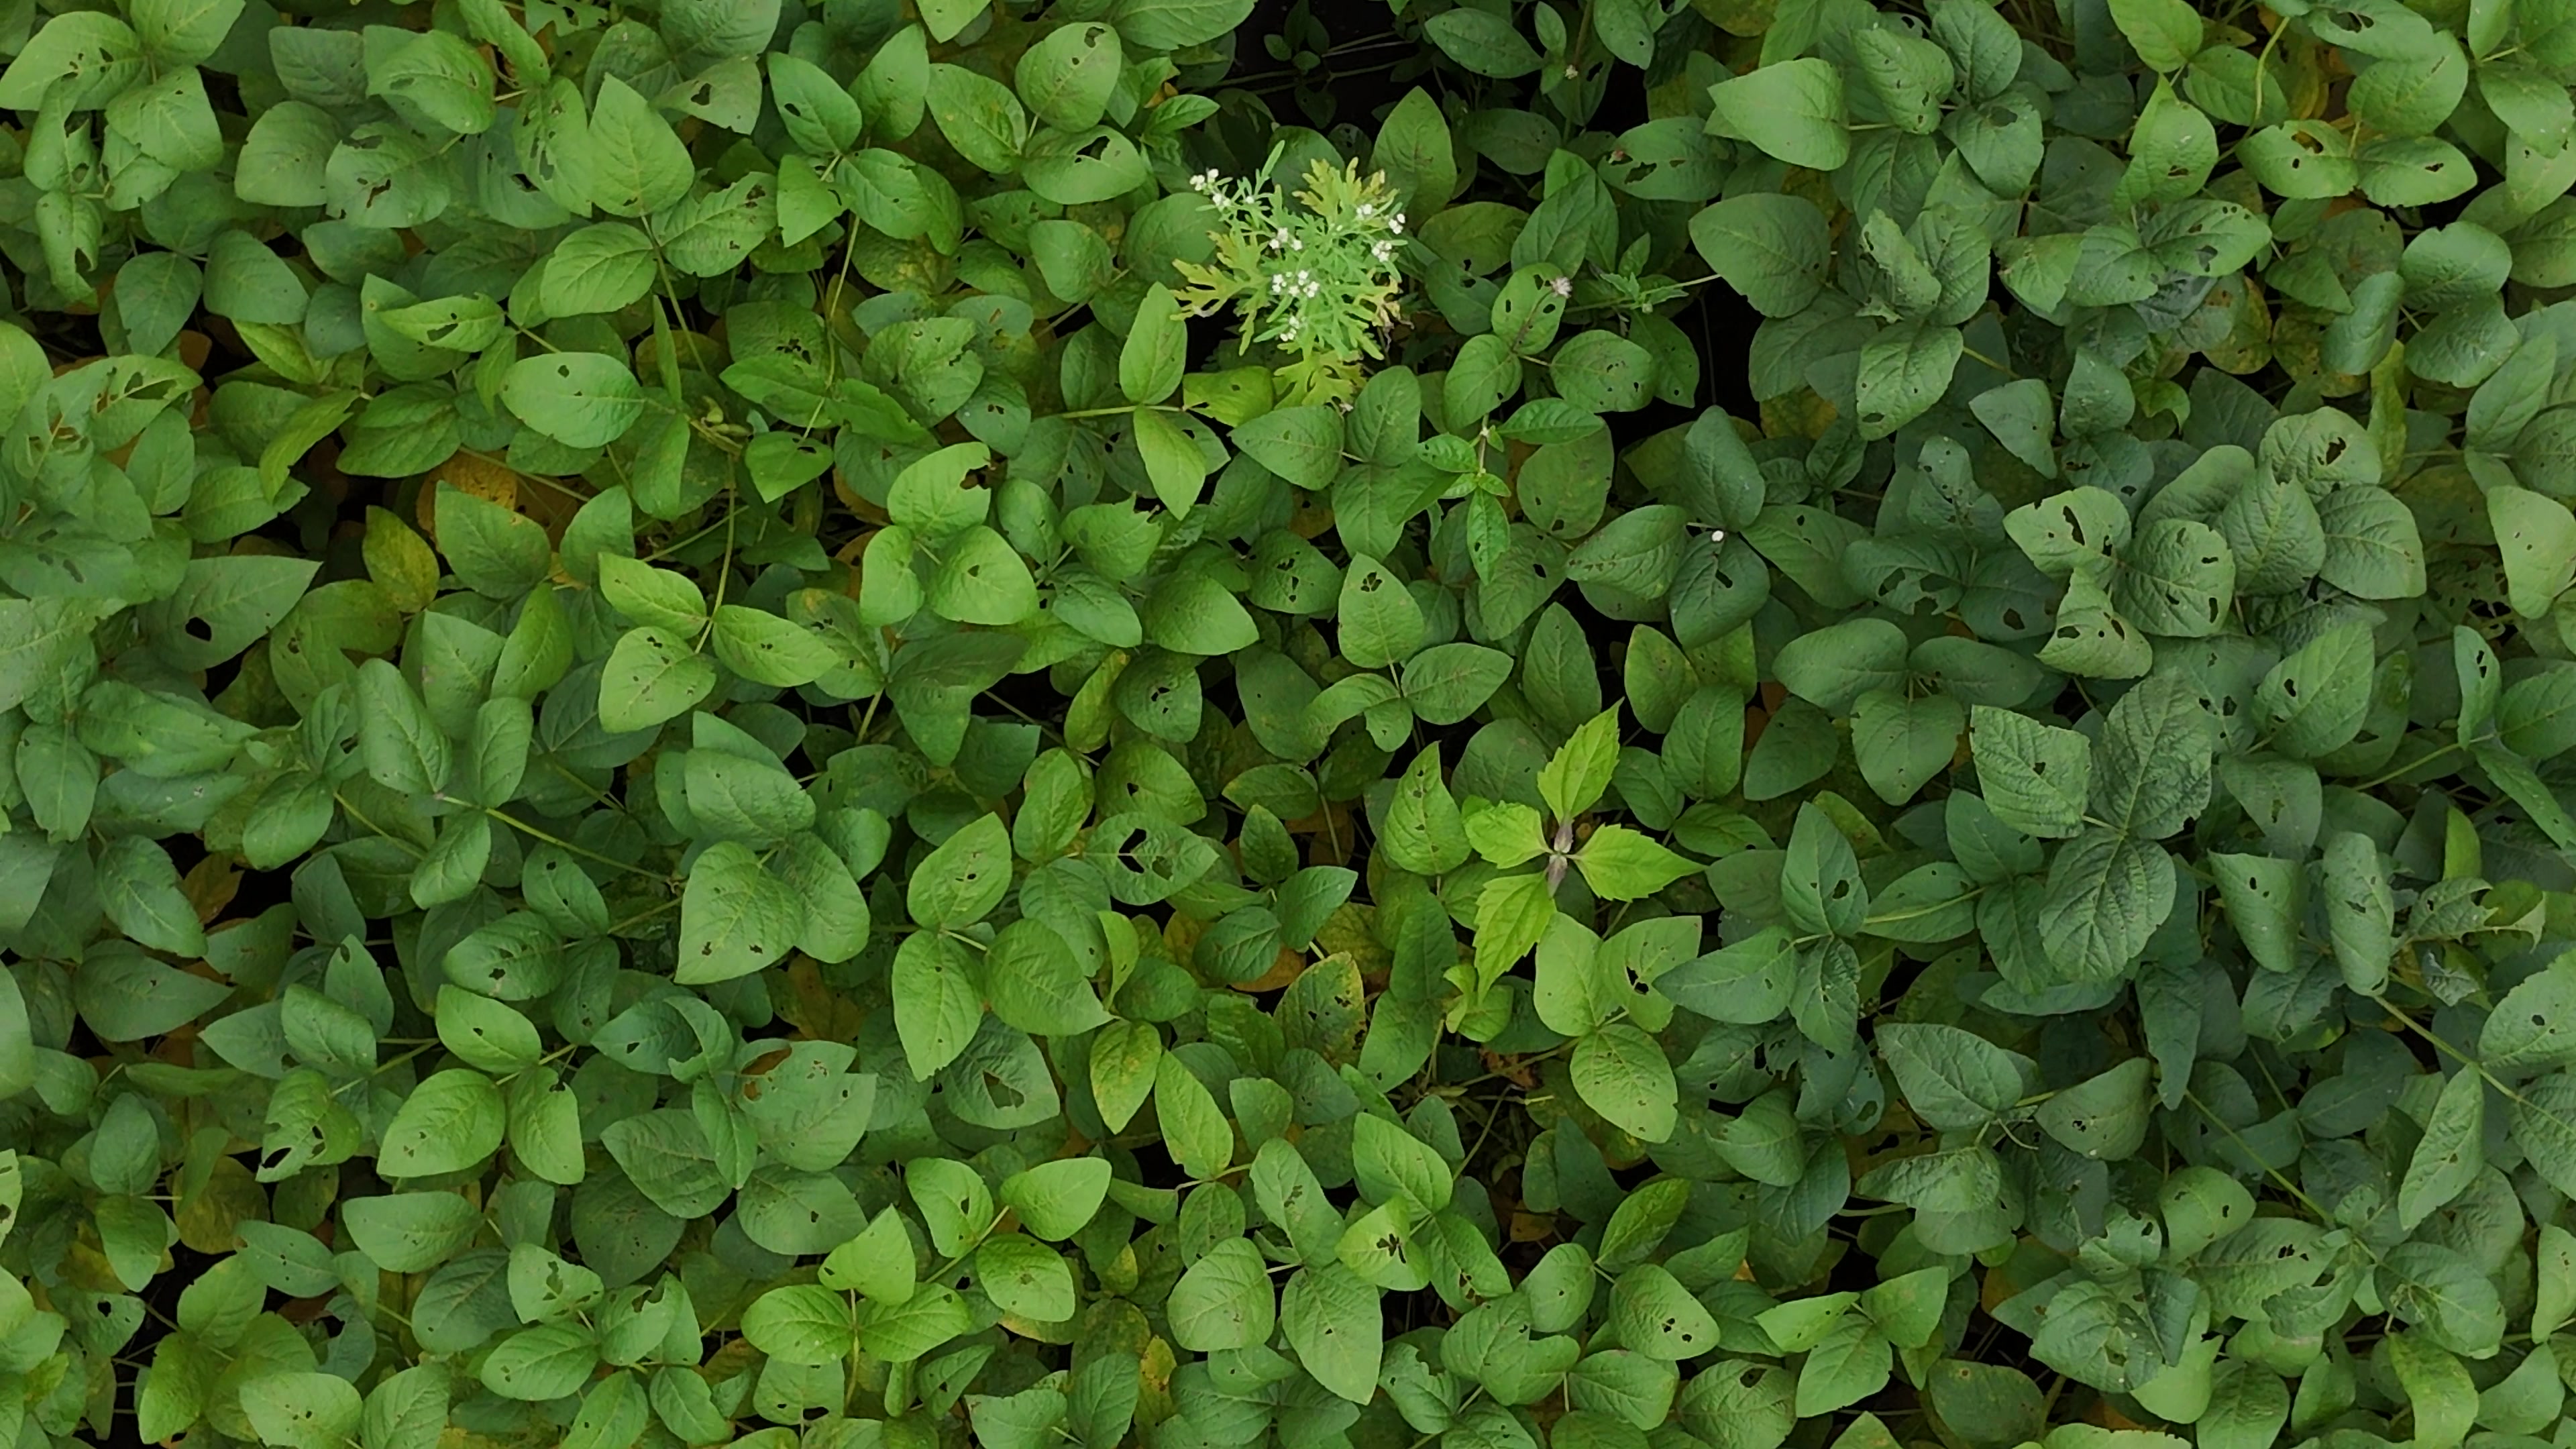
Label: Mosaic